Ràdio Ciutat de Badalona

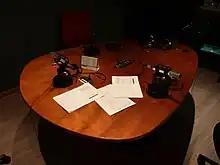
Studio 3 of RCB

Ràdio Ciutat de Badalona (RCB) is the municipal public radio station of Badalona (Barcelona). Founded in July 1981, it broadcasts 24 hours a day via FM on frequency 94.4, and streams live on the Internet via rcb.cat